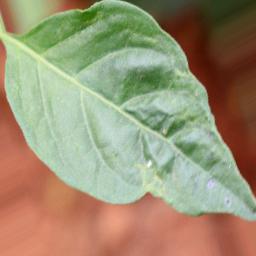
Label: mites_and_trips